Eric S. Rubin

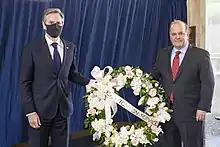
Rubin and Secretary of State Antony J. Blinken participate in the virtual American Foreign Service Association memorial ceremony on Foreign Affairs Day from the U.S. Department of State in Washington, D.C. on May 7, 2021.

In 2001, Rubin returned to the state department and was posted to Chiang Mai in Thailand as consul general. He remained there until 2004, when he was recalled to Washington to work as the director of the Office of Policy Planning and Coordination in the Bureau of International Narcotics and Law Enforcement Affairs. In 2006, he was moved to be executive assistant to the Under Secretary of State for Political Affairs, R. Nicholas Burns.